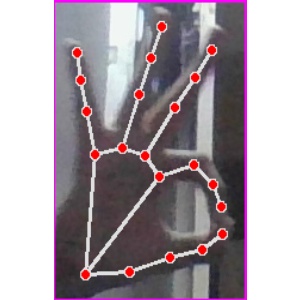
अक्षर: ण